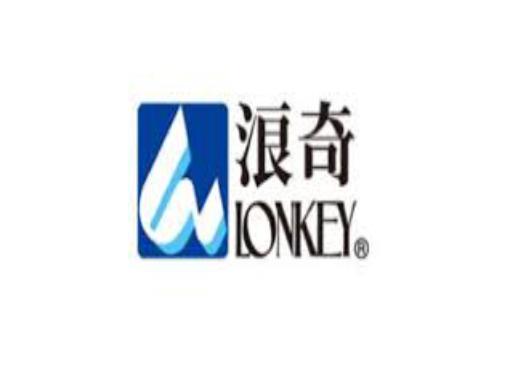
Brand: lonkey
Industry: Necessities